Disclosure (2020 American film)

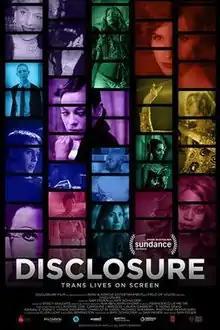
Official poster

Disclosure, originally subtitled Disclosure: Trans Lives on Screen, is a 2020 American documentary film directed and produced by Sam Feder. The film follows an in-depth look at Hollywood's depiction of transgender people and the impact of their stories on transgender lives and American culture. It had its world premiere at the Sundance Film Festival on January 27, 2020. It was released on Netflix on June 19, 2020.